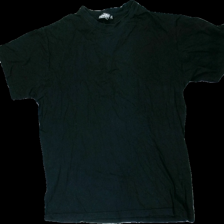
View: front
Type: T-shirt
Category: Men
Brand: Not in the list
Brand text on label: cover
Colors: Black
Material: 100% cotton
Cut: Regular
Size: XL
Season: All
Damage location: bottom center
Damage 2 location: bottom center
Price range: <50
Recommended usage: Export
Description: svart t-shirt, urtvättad och lite nopprig